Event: Nepal Earthquake
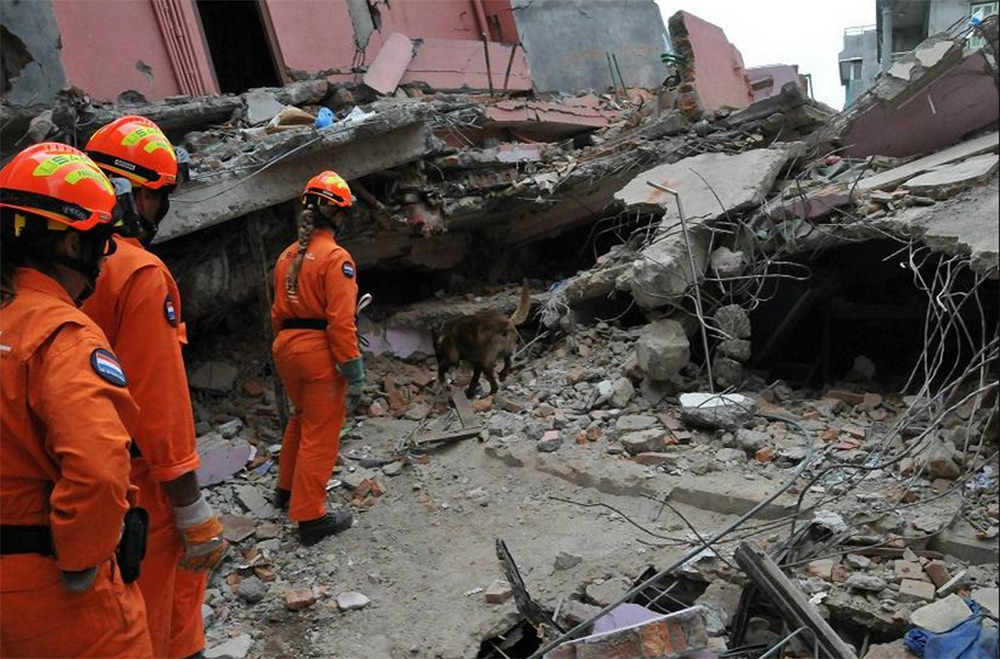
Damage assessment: damage